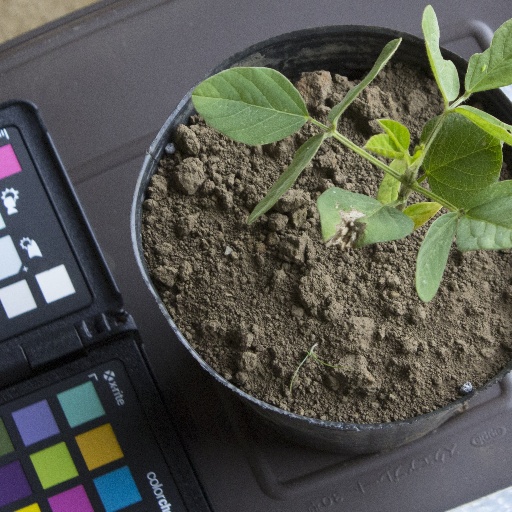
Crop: soybean